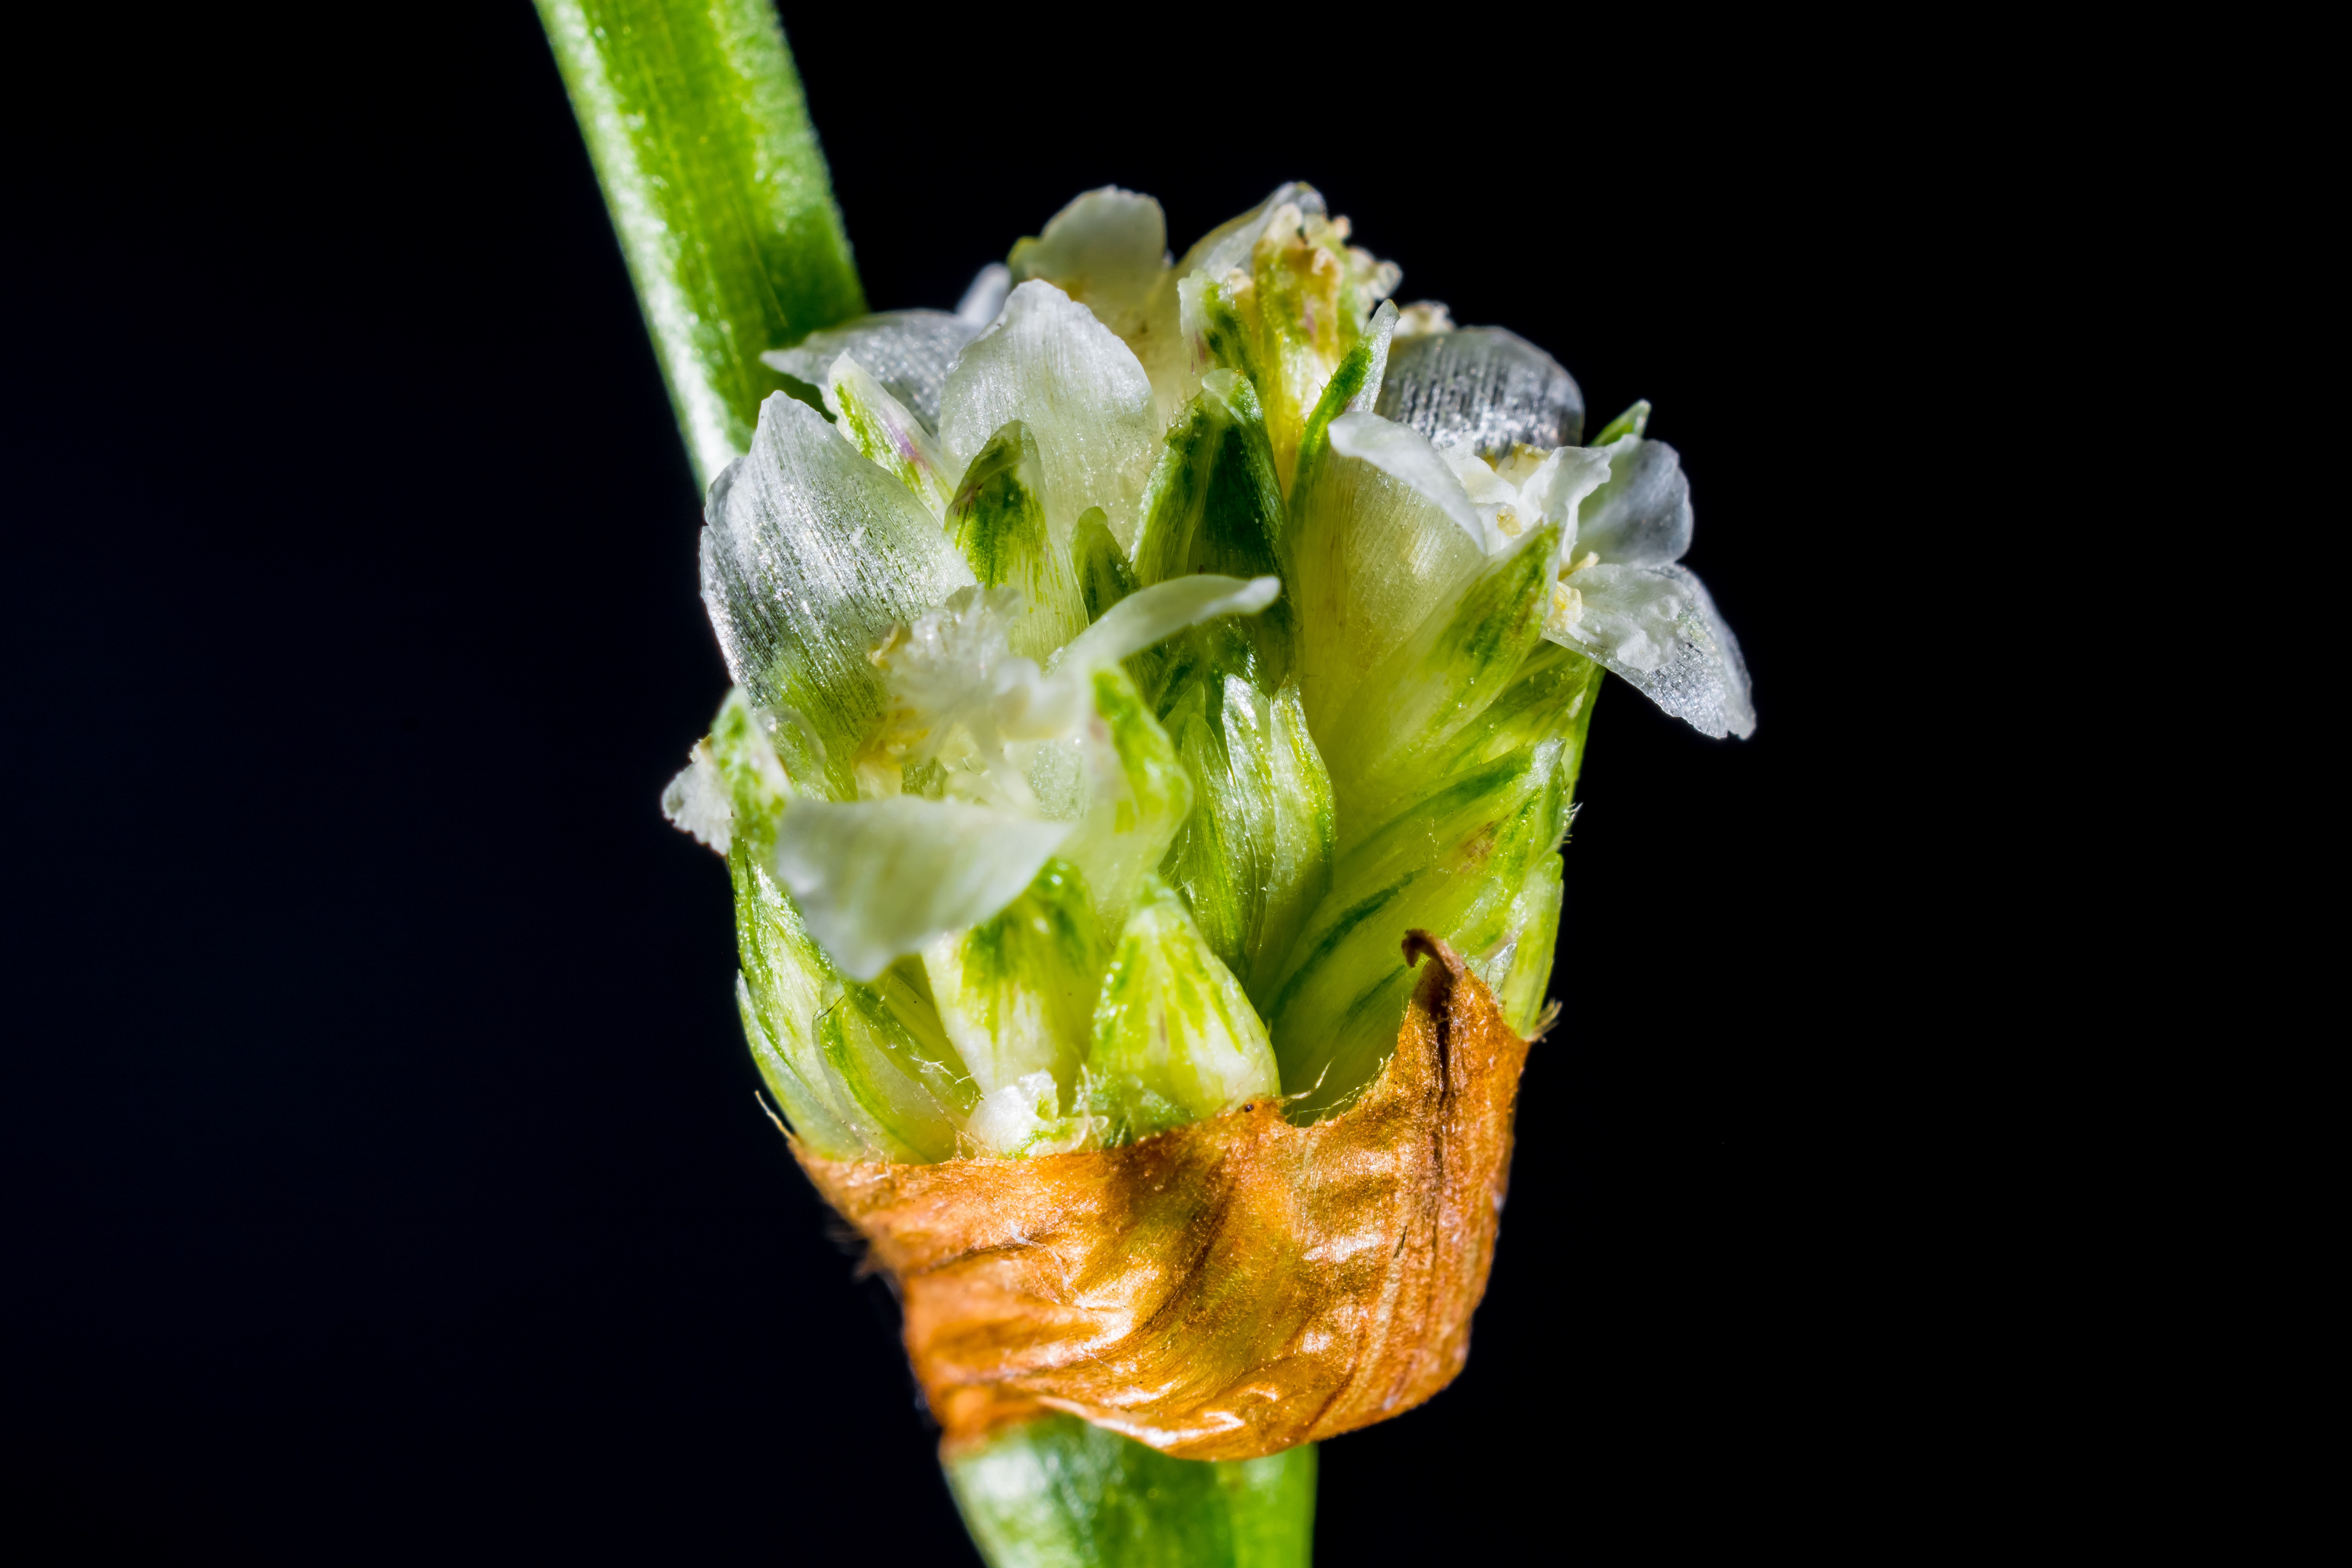
blossom, plant, white, leaf, flower, petal, bloom, green, produce, macro, flora, wild flower, bud, arum, macro photography, flowering plant, small flower, blueme, plant stem, land plant